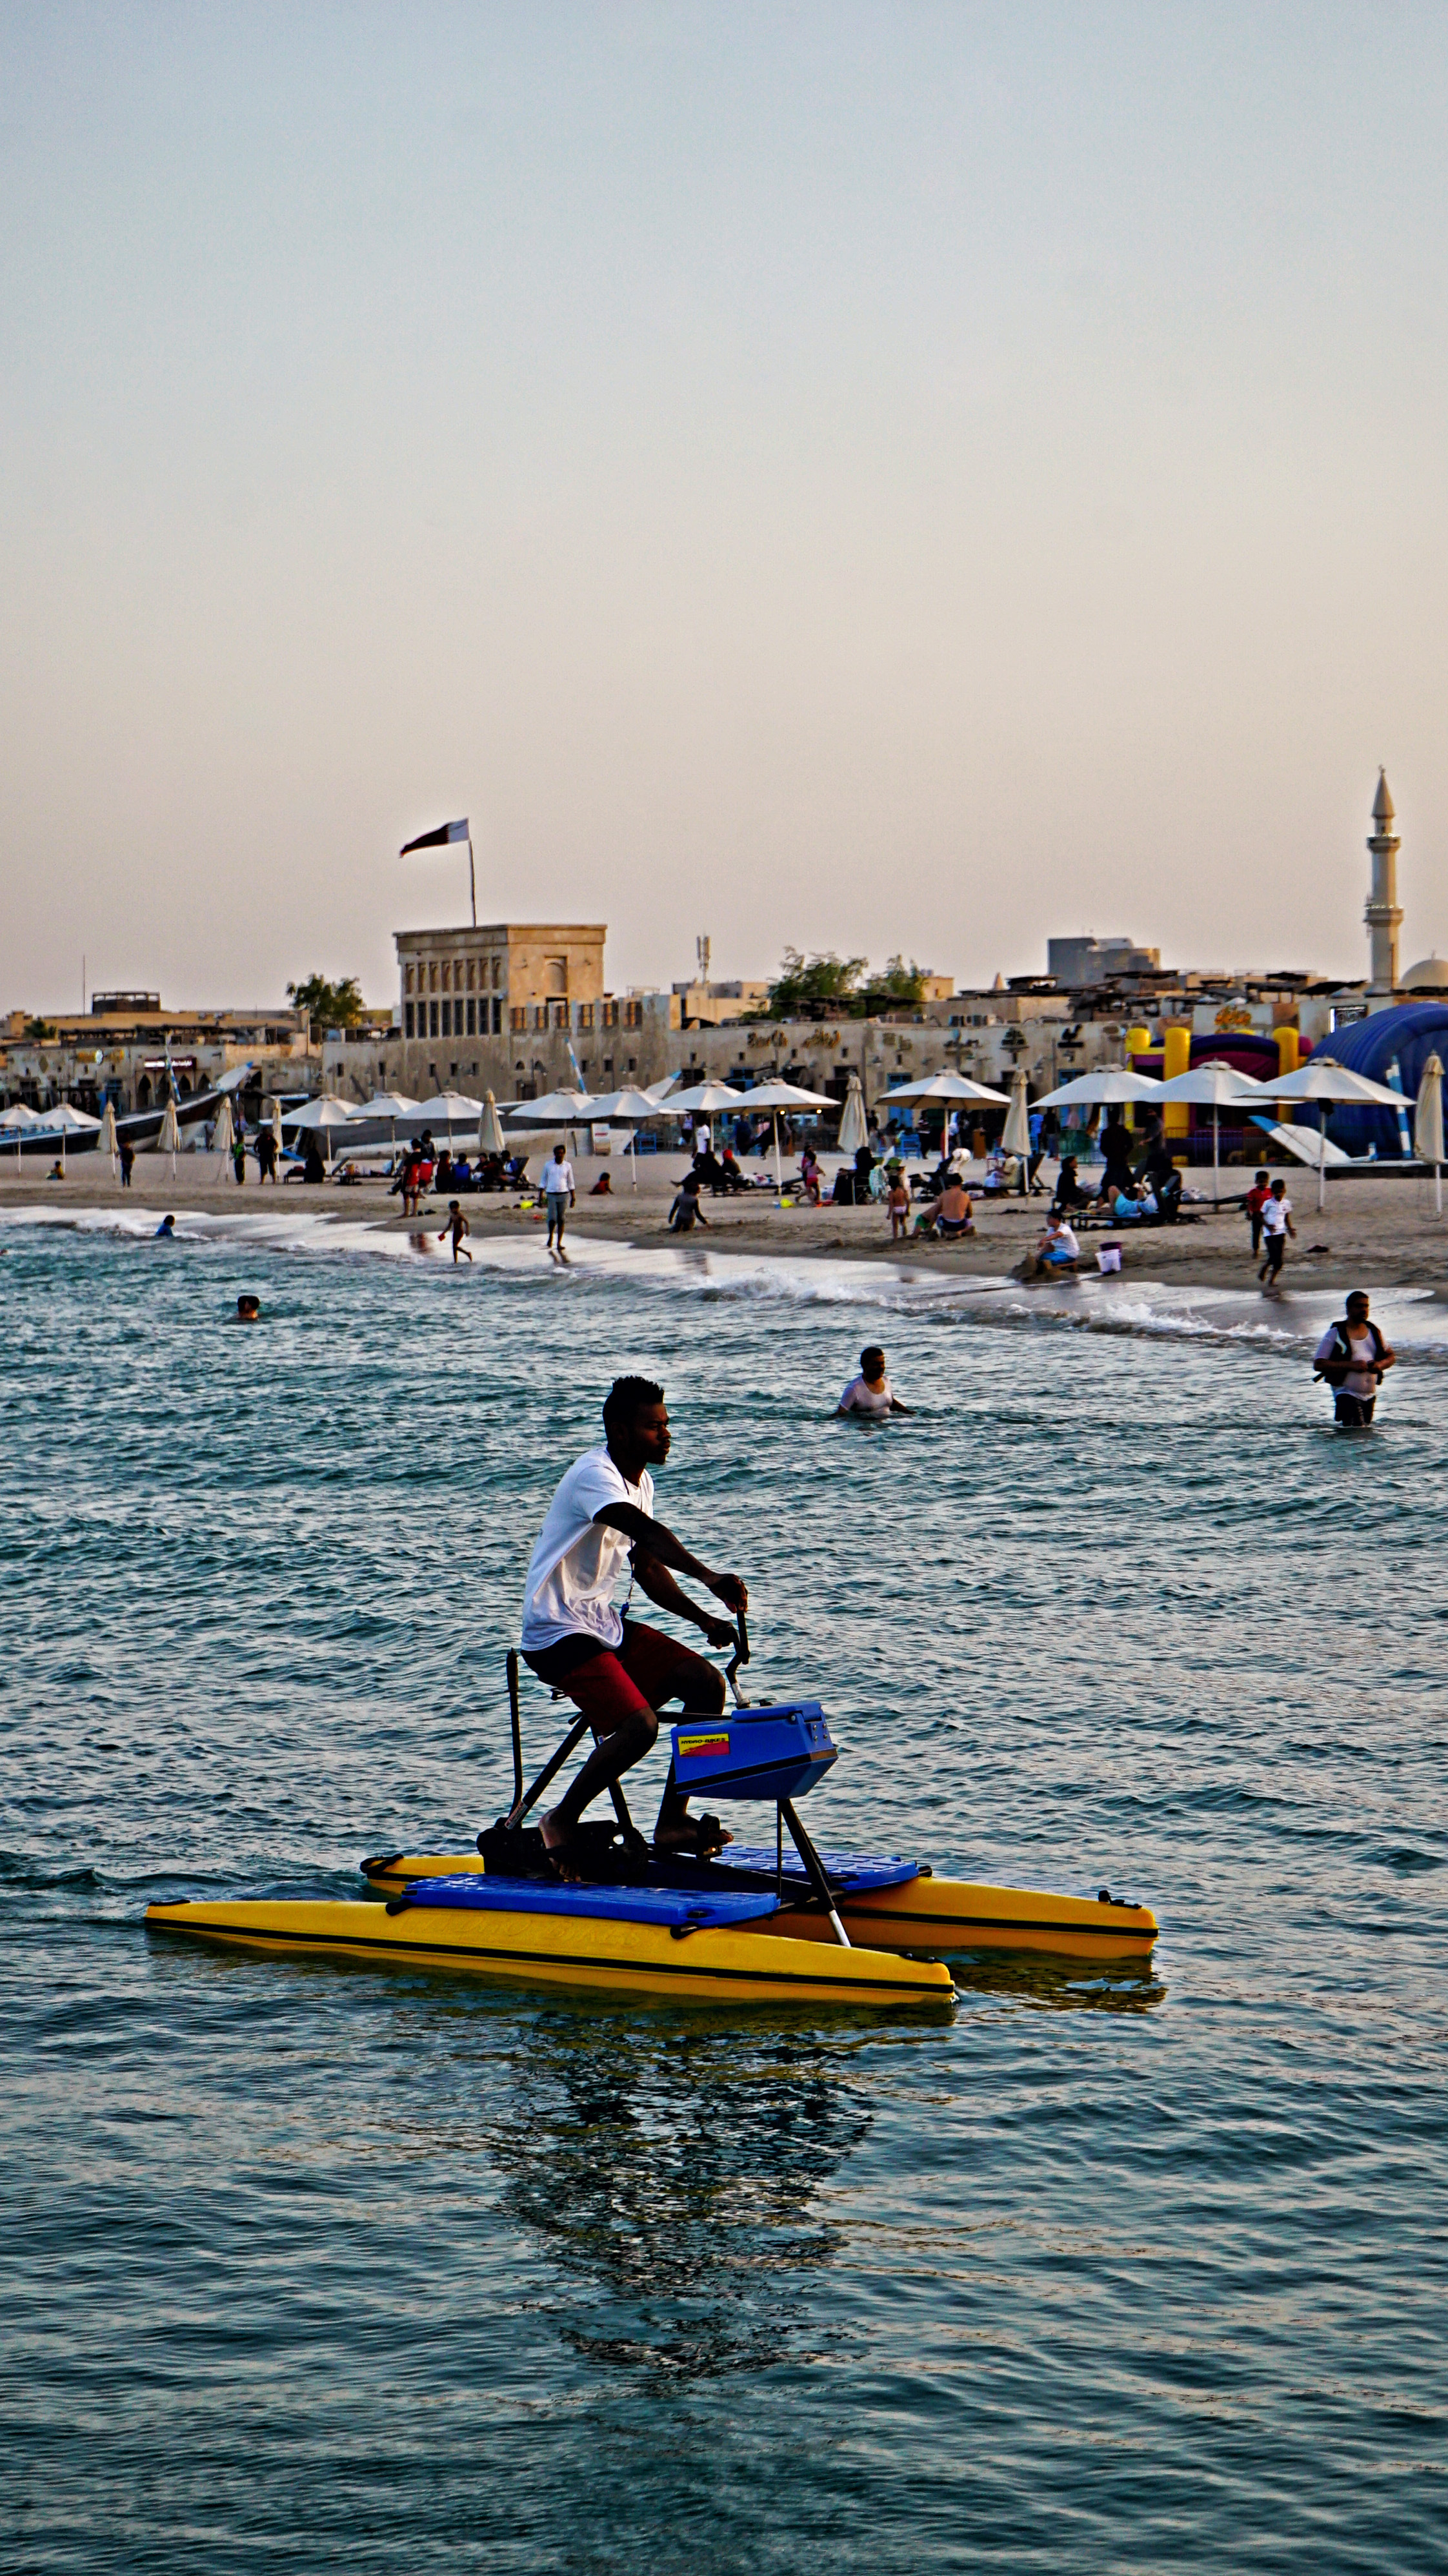
water transportation, vehicle, boat, boating, kayak, outdoor recreation, rowing, paddle, recreation, watercraft, kayaking, watercraft rowing, boats and boating equipment and supplies, canoeing, oar, water sport, sports, sports equipment, canoe sprint, waterway, sea, sea kayak, sky, canoe, vacation, leisure, tourism